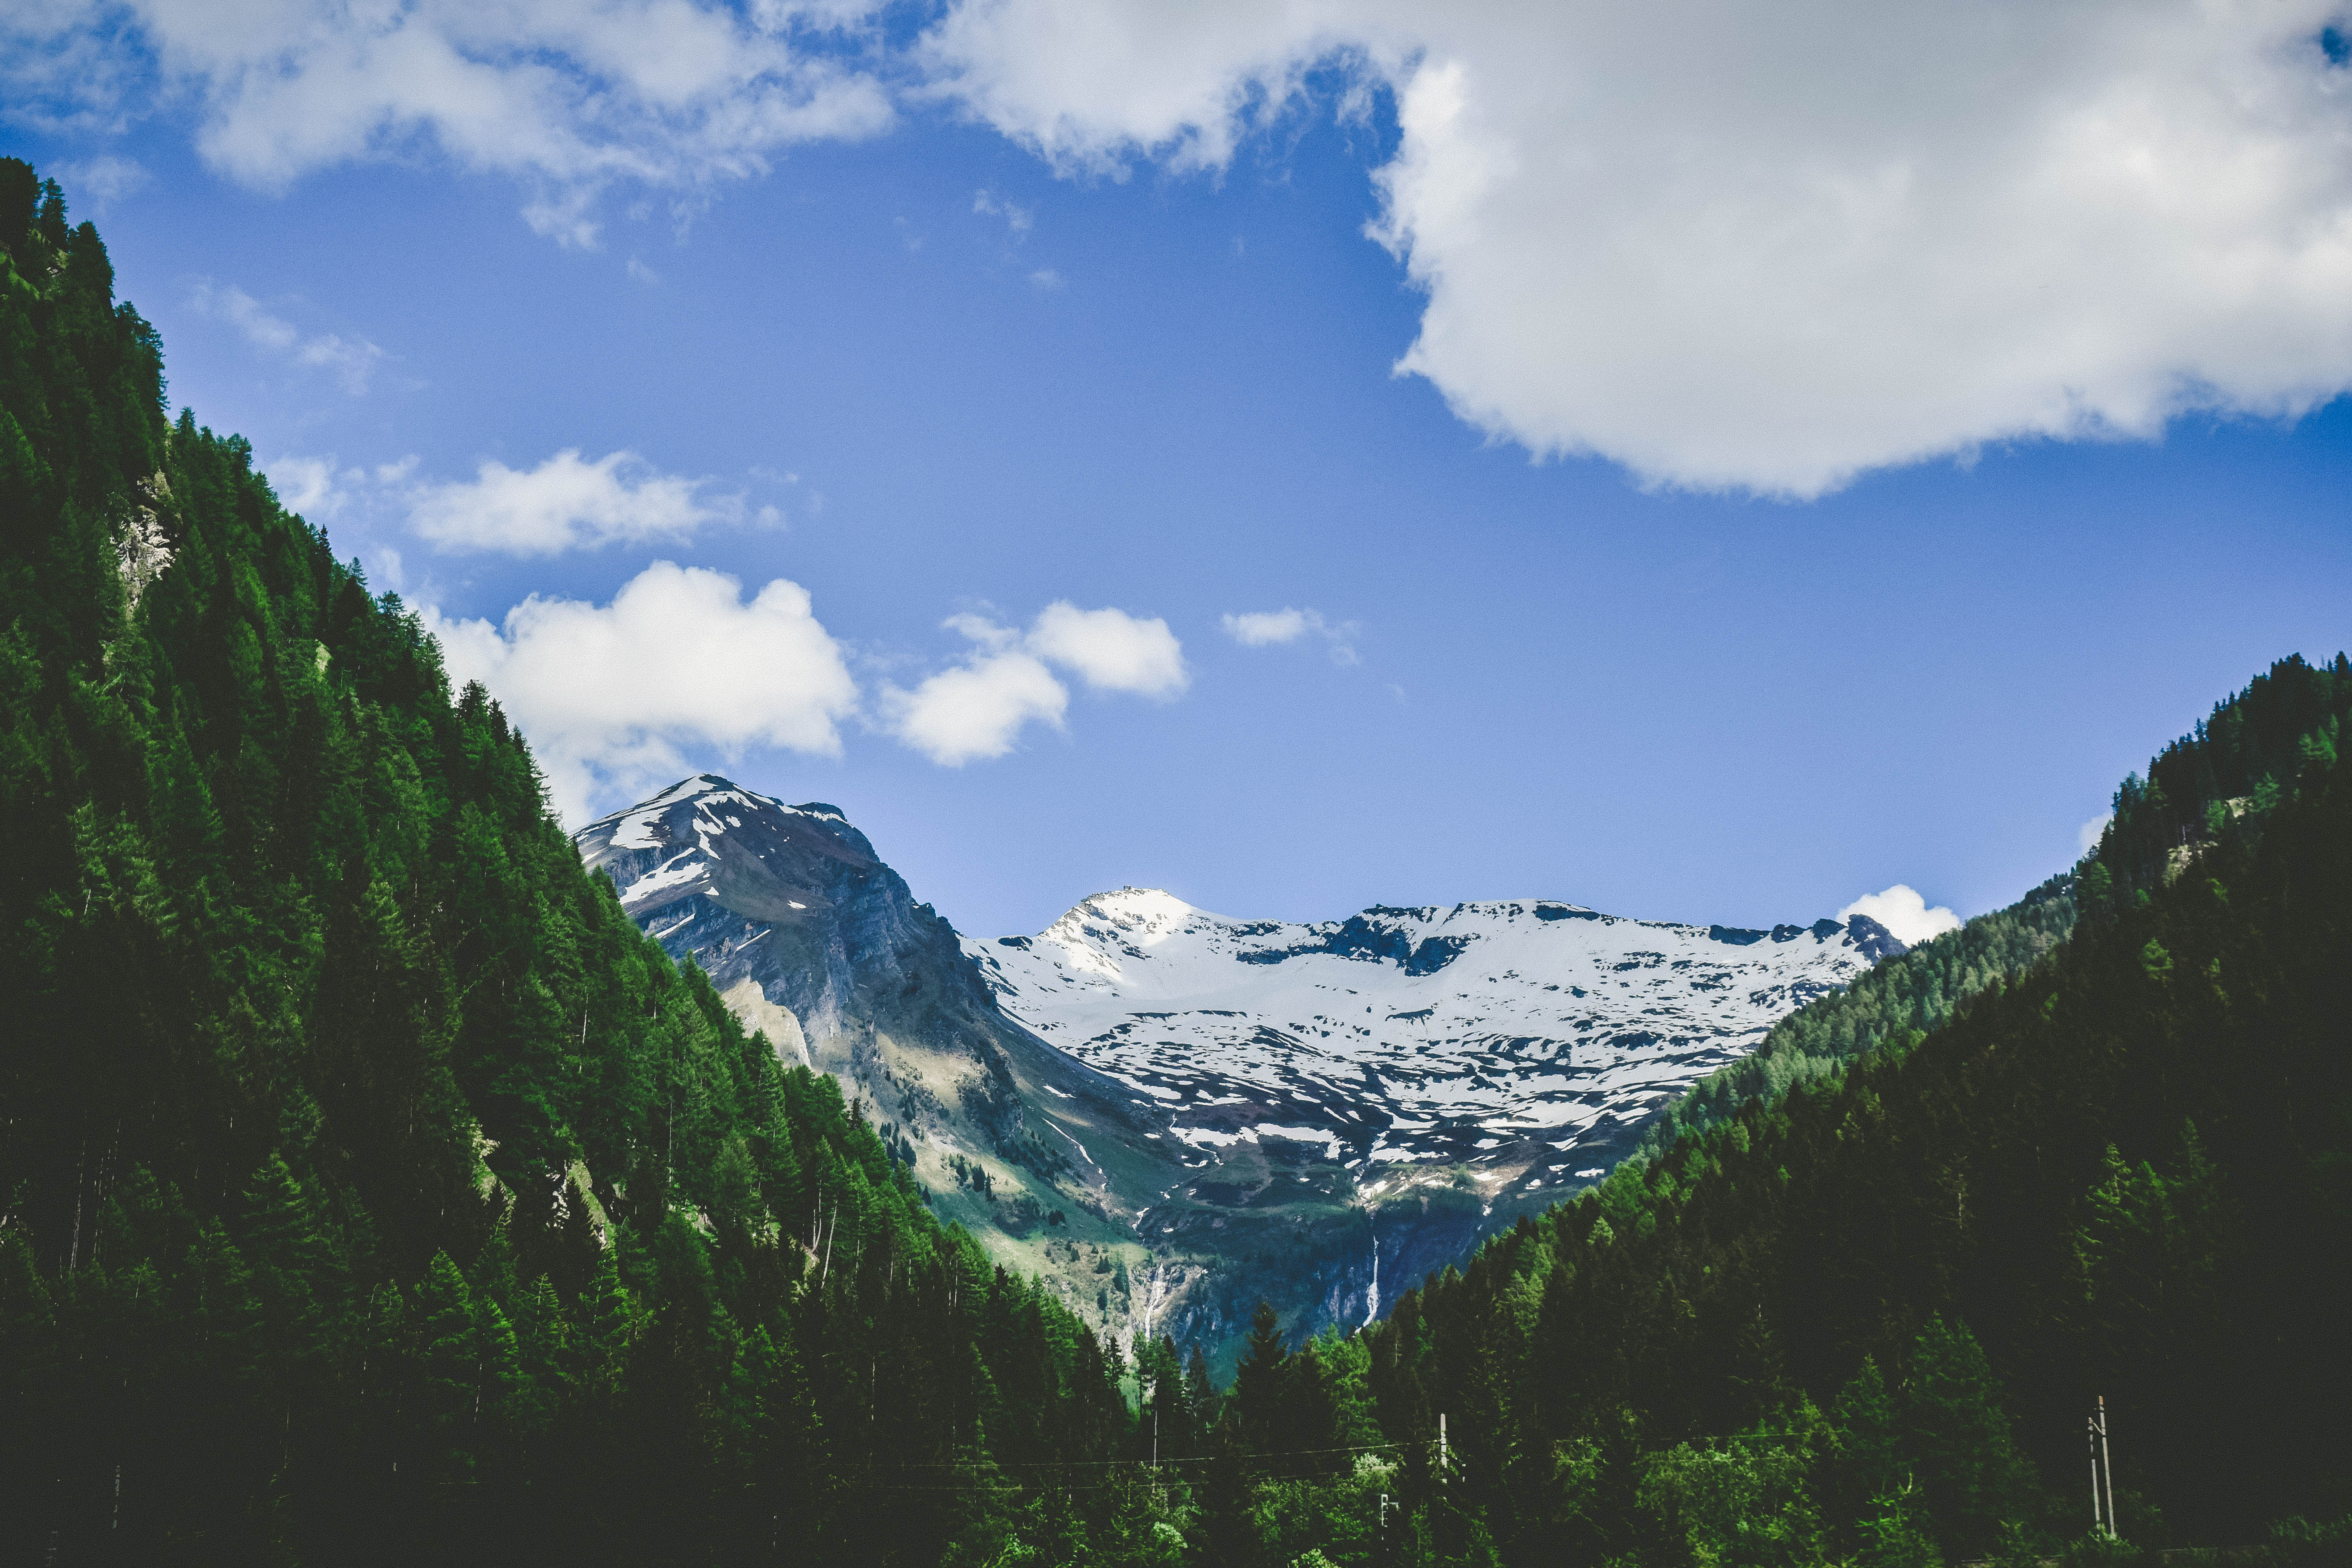
landscape, tree, water, nature, forest, wilderness, mountain, snow, cloud, sky, meadow, hill, lake, valley, mountain range, scenic, fjord, national park, ridge, mountain peak, trees, outdoors, woods, daylight, alps, plateau, ecosystem, landform, mountain pass, geographical feature, mountainous landforms